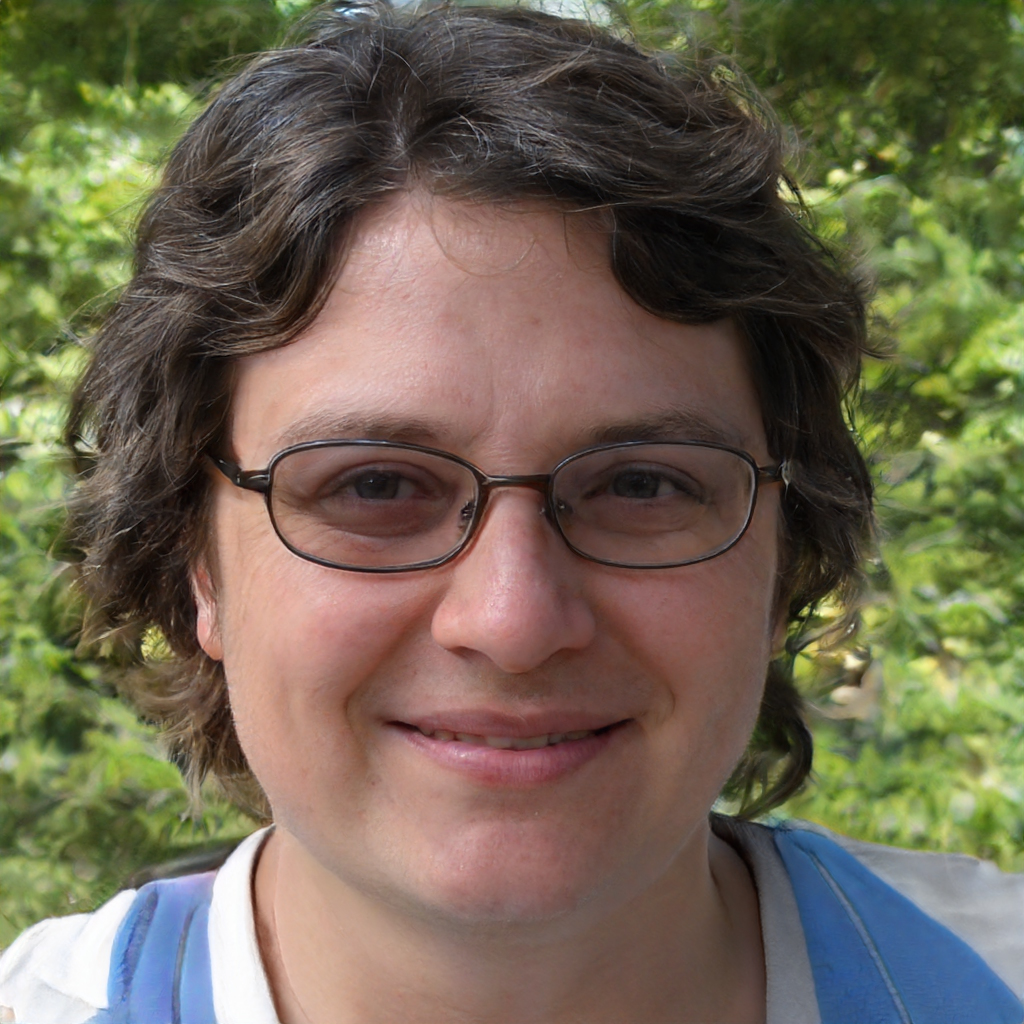
Label: Colored